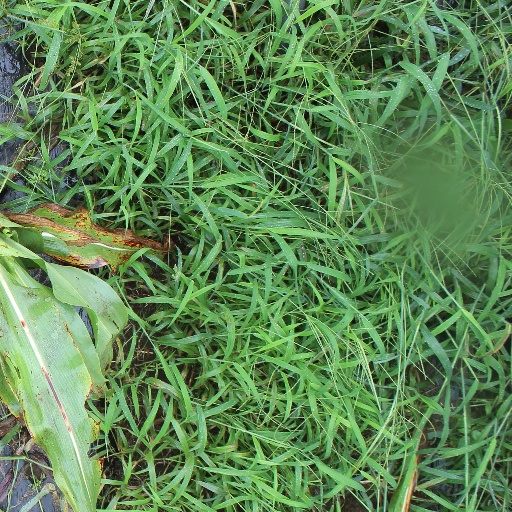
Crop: sorghum